Liberalism in Tunisia

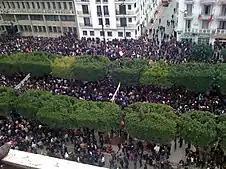
Protesters on Avenue Habib Bourguiba, downtown Tunis on 14 January 2011, a few hours before president Zine El Abidine Ben Ali fled the country.

The Tunisian Revolution was an intensive campaign of civil resistance, including a series of street demonstrations taking place in Tunisia, and led to the ousting of longtime president Zine El Abidine Ben Ali in January 2011. It eventually led to a thorough democratization of the country and to free and democratic elections with the Tunisian Constitution of 2014, which is seen as progressive, increases human rights, gender equality, government duties toward people, lays the ground for a new parliamentary system and makes Tunisia a decentralized and open government. And with the held of the country first parliamentary elections since the 2011 Arab Spring and its presidentials on 23 November 2014, which finished its transition to a democratic state. These elections were characterized by the fall in popularity of Ennahdha, for the secular Nidaa Tounes party, which became the first party of the country.